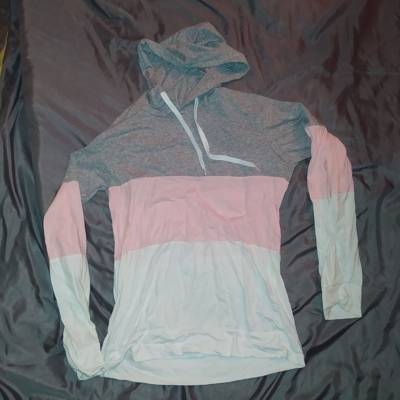
Waste category: clothes